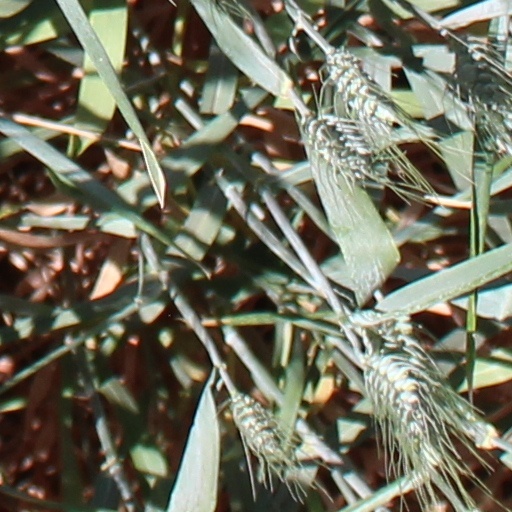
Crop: wheat